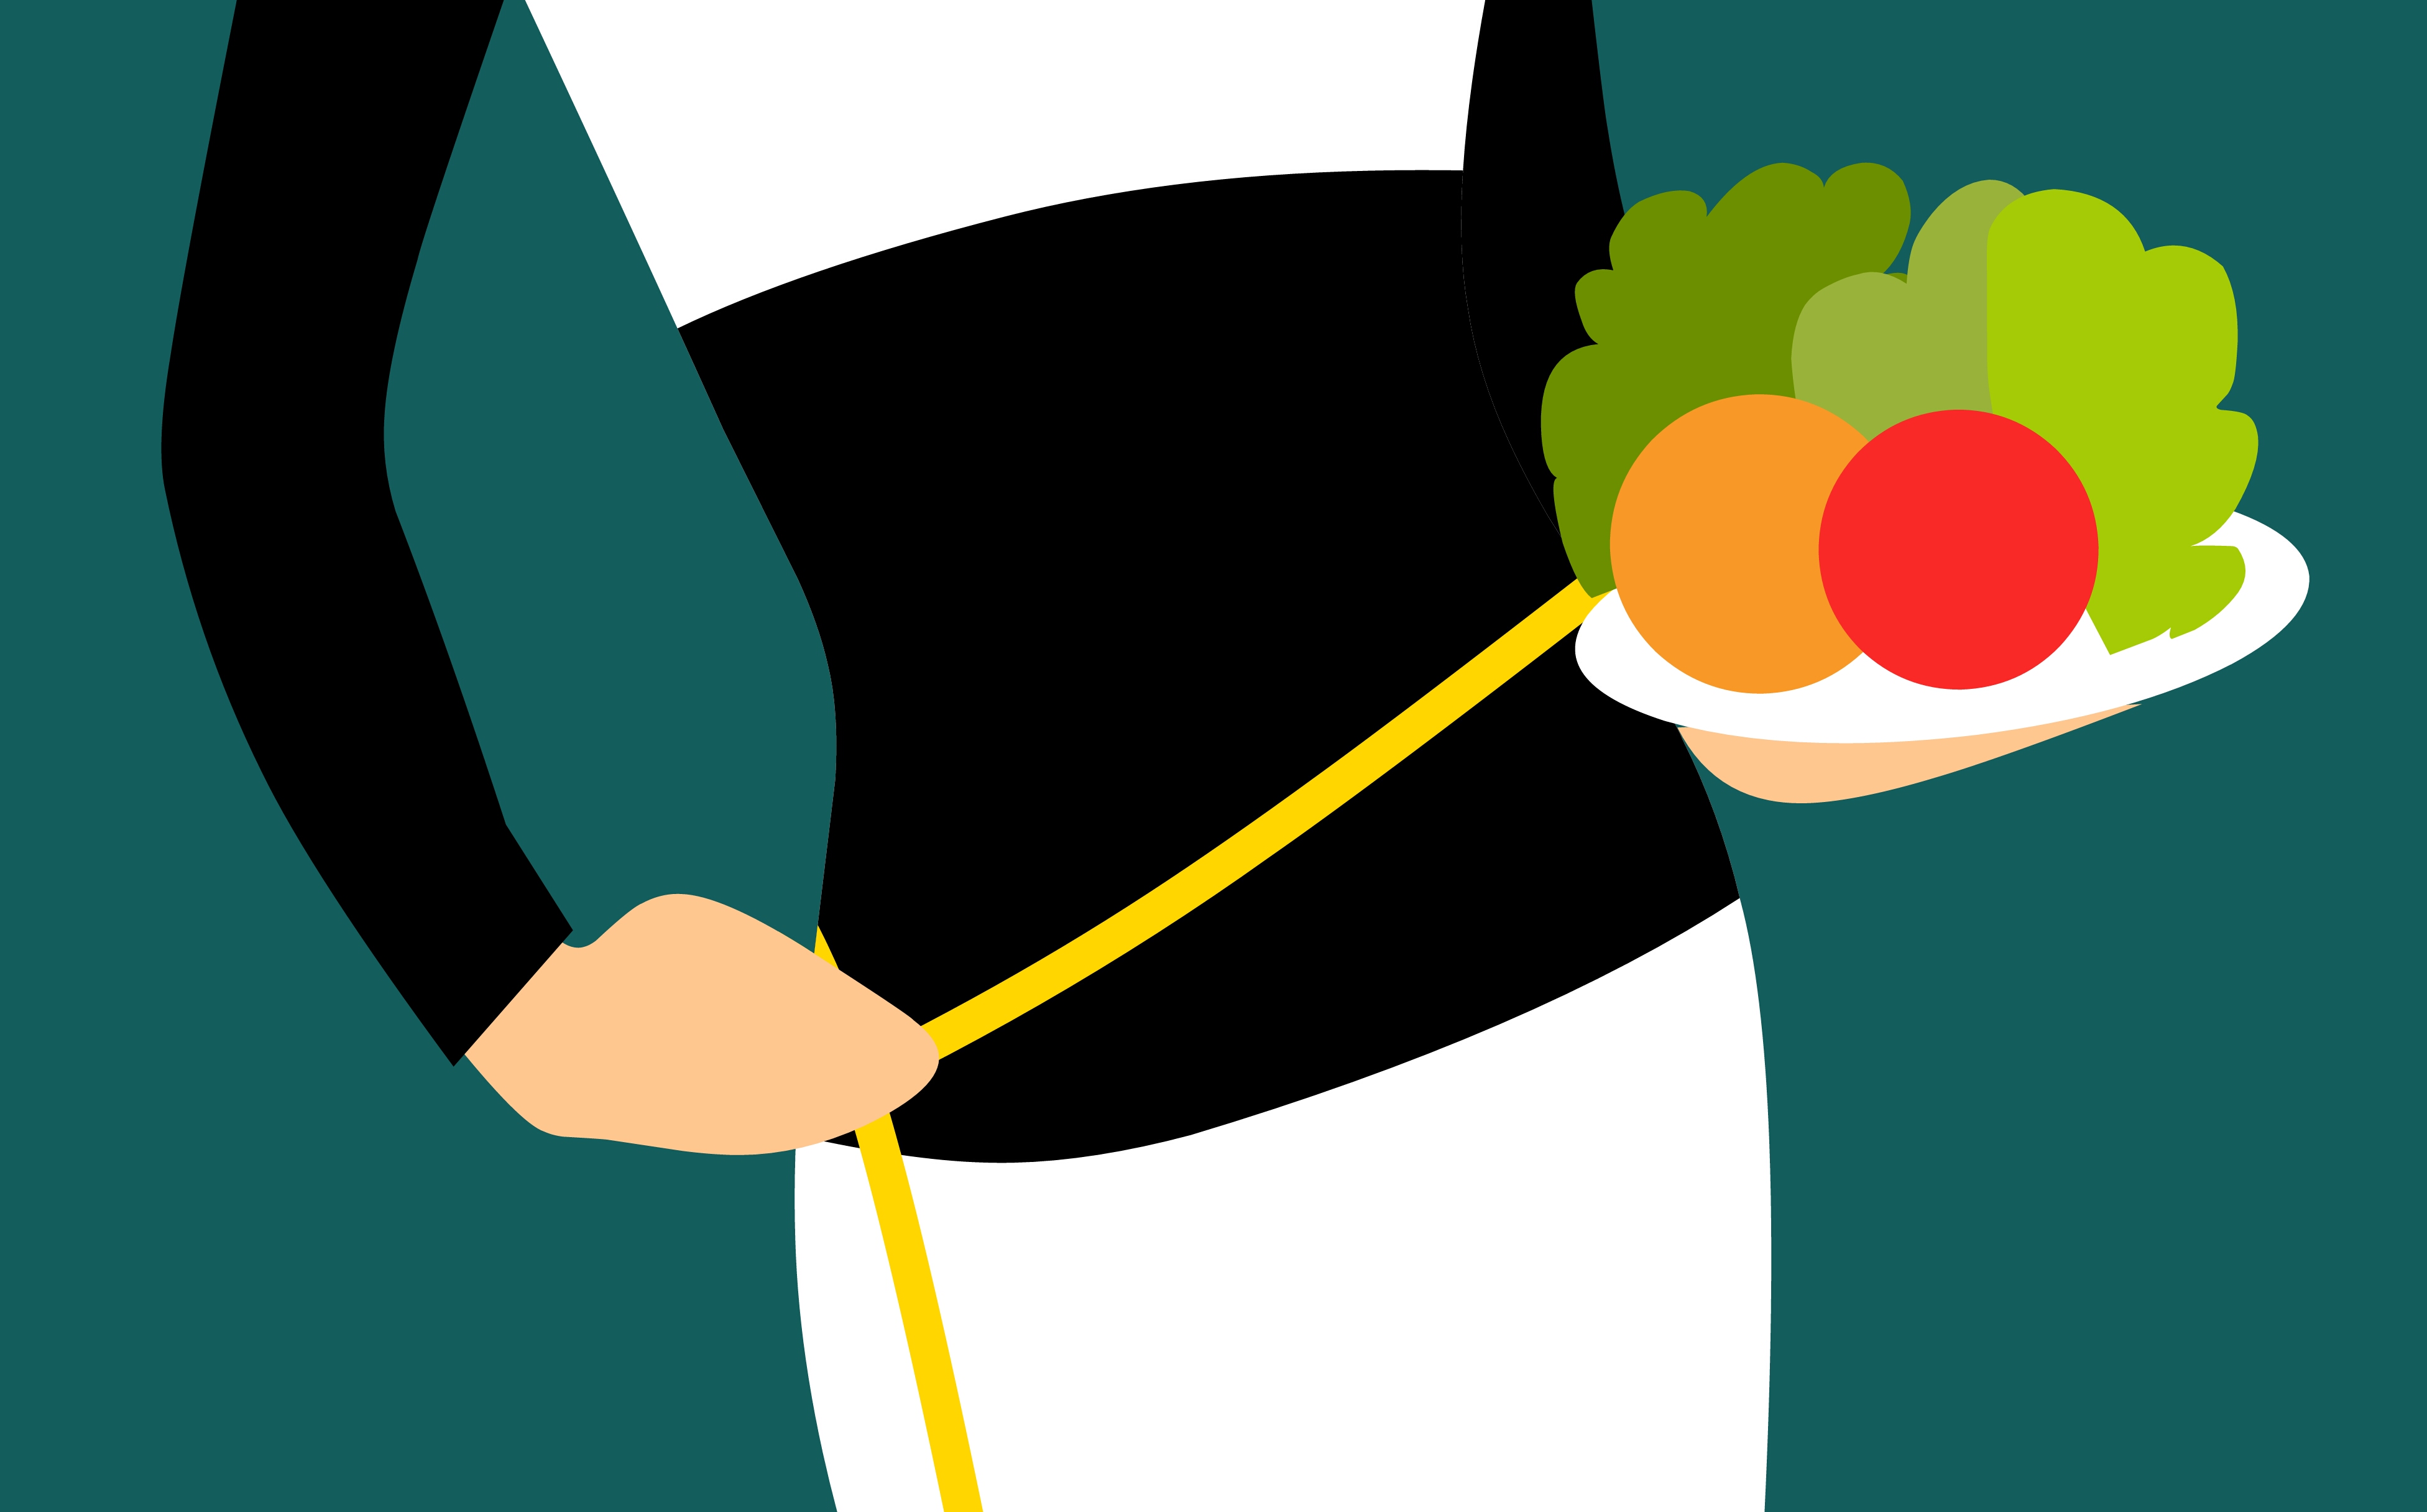
diet, fat loss, weightloss, liposuction, woman, concept, slim, body, shape, slimming, stomach, measure, measurement, obese thin, success, obesity, scale, idea, fit, surprise, care, female, fruit, achievement, adult, beautiful, dieting, figure, graphic design, line, font, illustration, computer wallpaper, graphics, happiness, art, flower, clip art